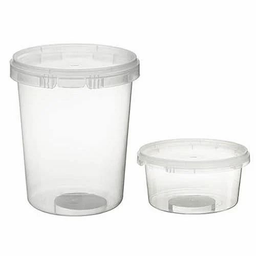
Label: plastic